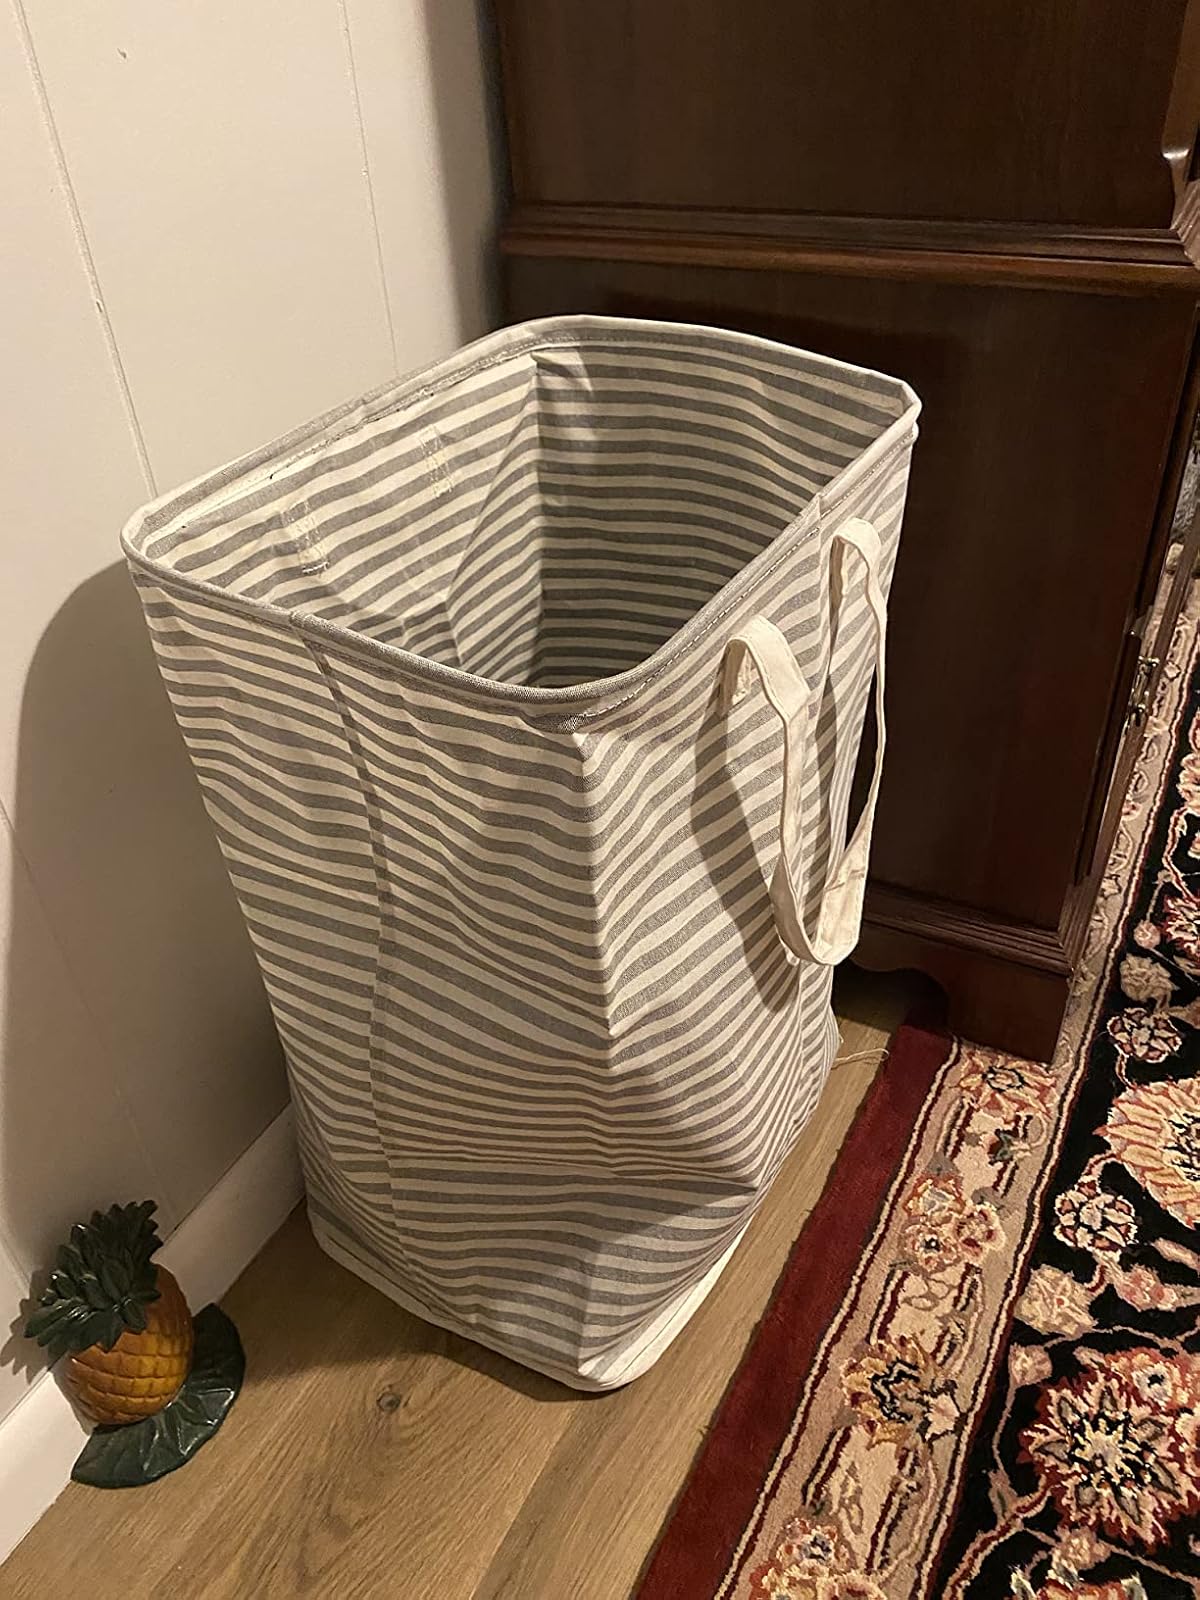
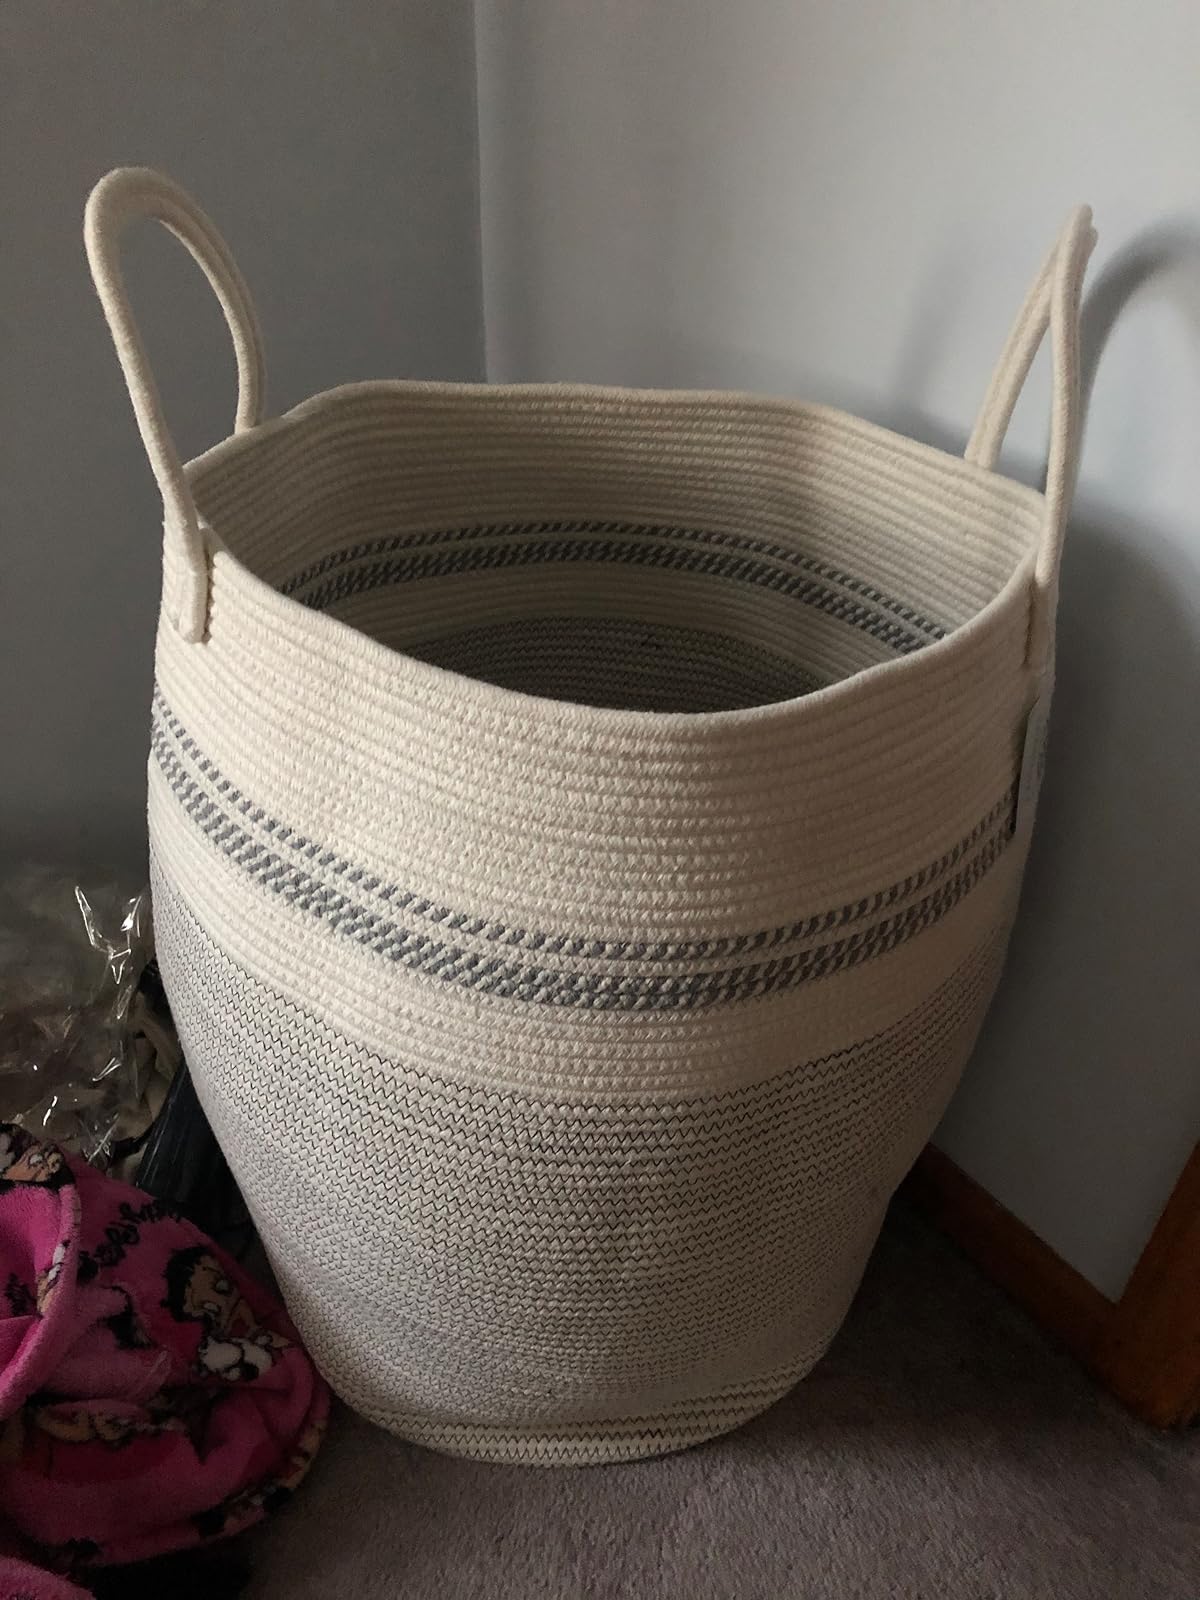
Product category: items_hamper
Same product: no